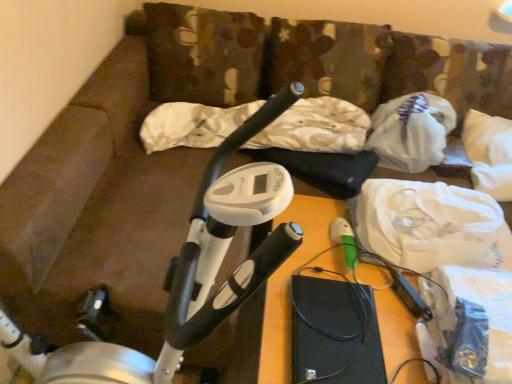
Question: Locate a point on the white plastic stationary bicycle at left. Your answer should be formatted as a tuple, i.e. [(x, y)], where the tuple contains the x and y coordinates of a point satisfying the conditions above. The coordinates should be between 0 and 1, indicating the normalized pixel location of the point.
Answer: [(0.367, 0.703)]